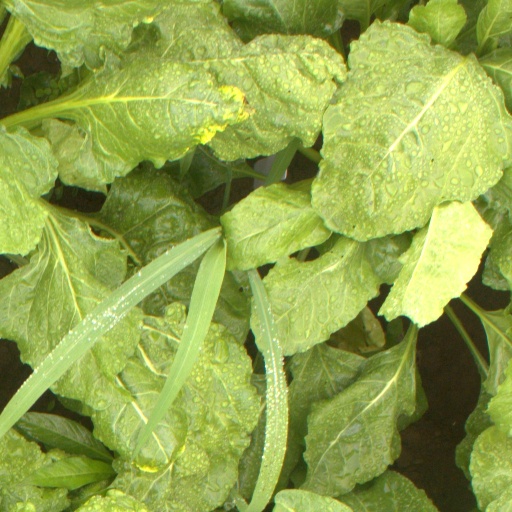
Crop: sugar beet